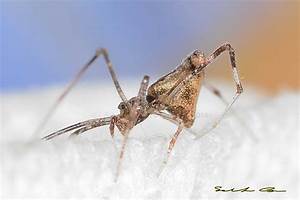
Label: spider